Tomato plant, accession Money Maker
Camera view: bottom (45 deg); turntable rotation: 60 degrees
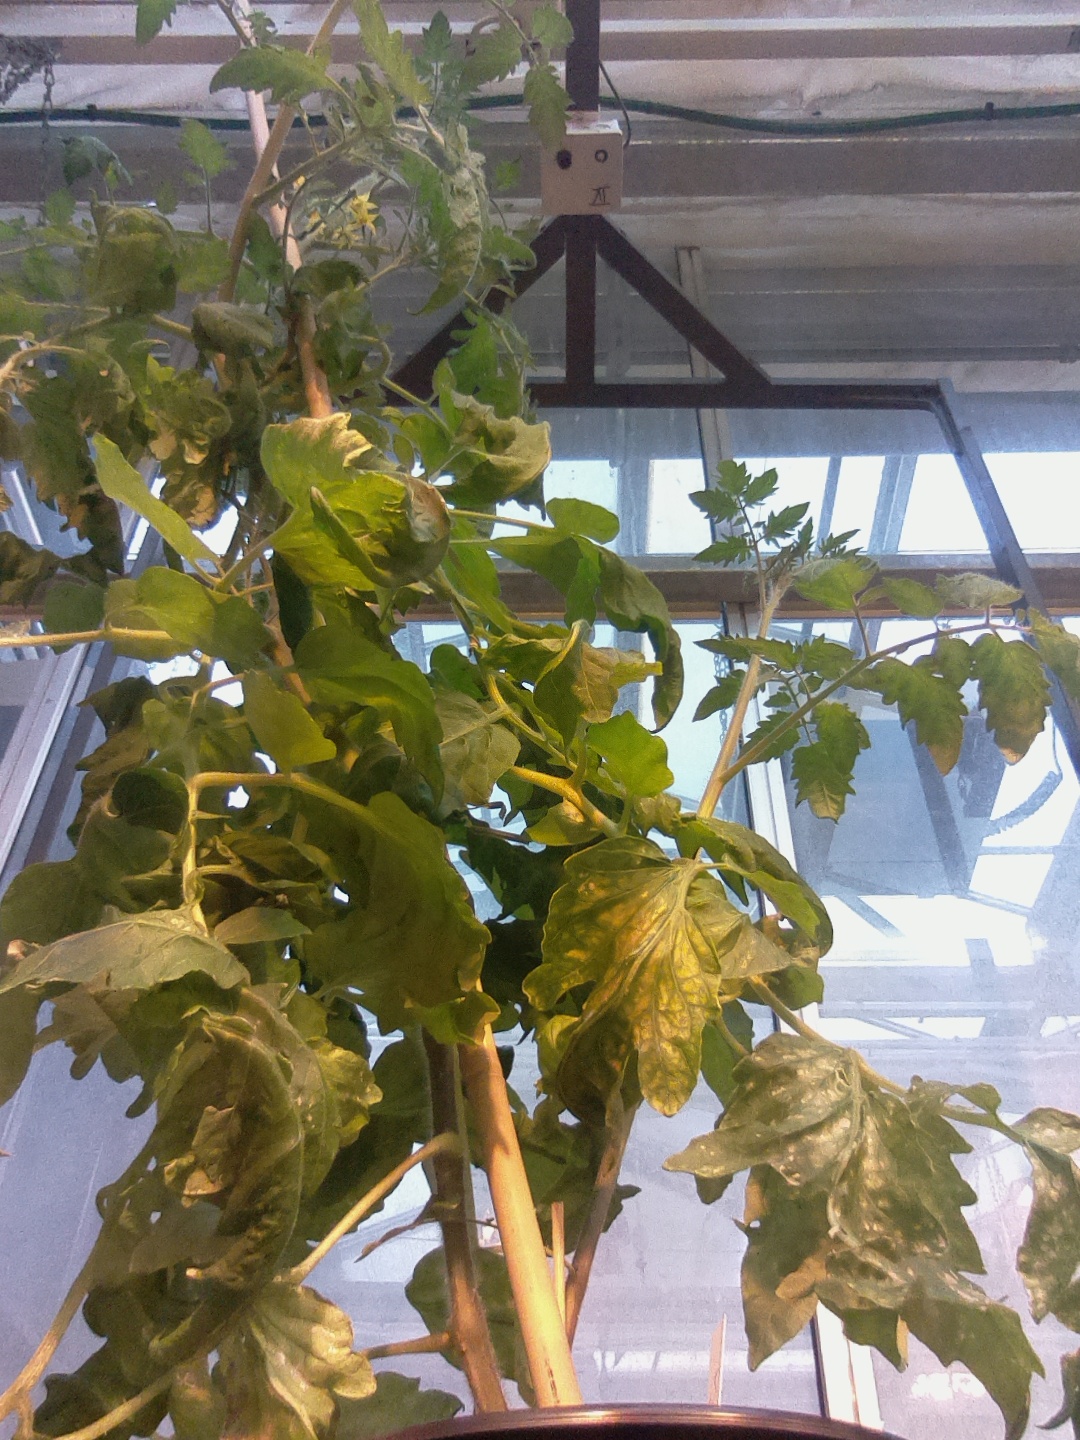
BBCH growth stage 70: Fruits at the main stem or branches visibles